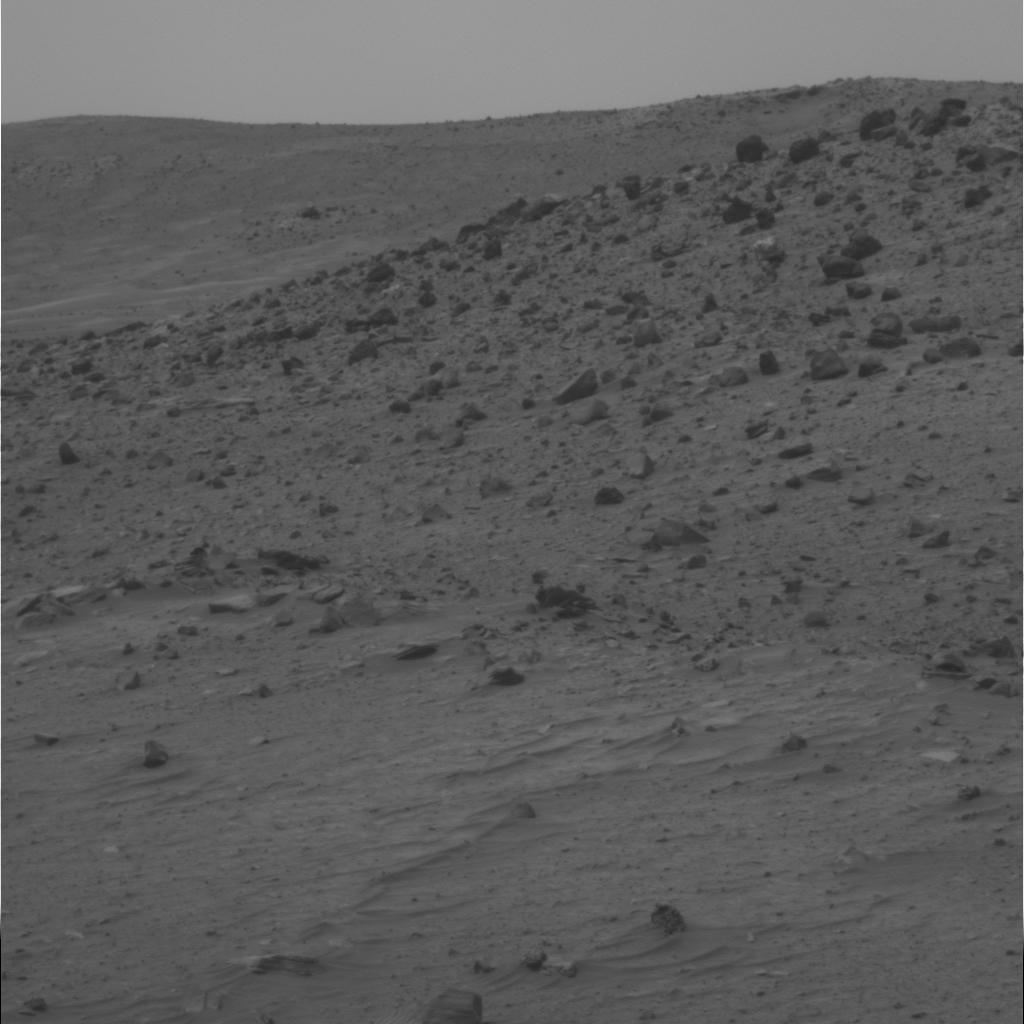
Surface features visible: Float Rocks, Clasts, Dunes/Ripples, Soil, Distant Vista, Sky